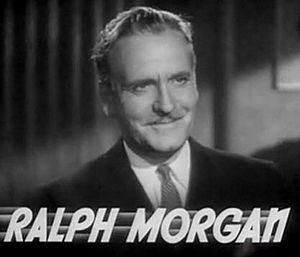
Ralph Morgan est un acteur américain, de son vrai nom Raphael Kuhner Wuppermann, né le 6 juillet 1883 à New York, où il est mort le 11 juin 1956.